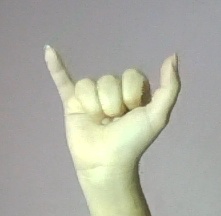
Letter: ya